Irene M. Gamba

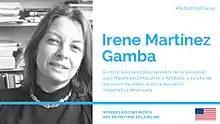
Irene Martinez Gamba

Irene Martínez Gamba (born 1957) is an Argentine–American mathematician. She works as a professor of mathematics at the University of Texas at Austin, where she holds the W.A. Tex Moncrief, Jr. Chair in Computational Engineering and Sciences and is head of the Applied Mathematics Group in the Oden Institute for Computational Engineering and Sciences.